Red Army

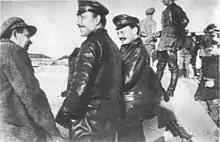
Leon Trotsky and Demyan Bedny in 1918

In September 1918, the Bolshevik militias consolidated under the supreme command of the Revolutionary Military Council of the Republic. The first chairman was Trotsky, and the first commander-in-chief was Jukums Vācietis of the Latvian Riflemen; in July 1919 he was replaced by Sergey Kamenev. Soon afterwards Trotsky established the GRU (military intelligence) to provide political and military intelligence to Red Army commanders. Trotsky founded the Red Army with an initial Red Guard organization and a core soldiery of Red Guard militiamen and the Cheka secret police. Conscription began in June 1918, and opposition to it was violently suppressed. To control the multi-ethnic and multi-cultural Red Army soldiery, the Cheka operated special punitive brigades which suppressed anti-communists, deserters, and "enemies of the state".